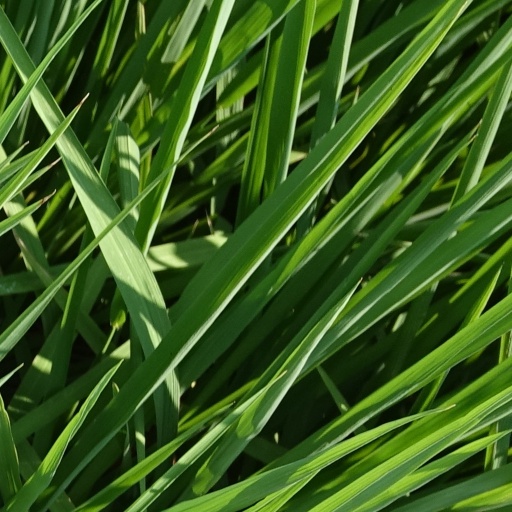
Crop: rice